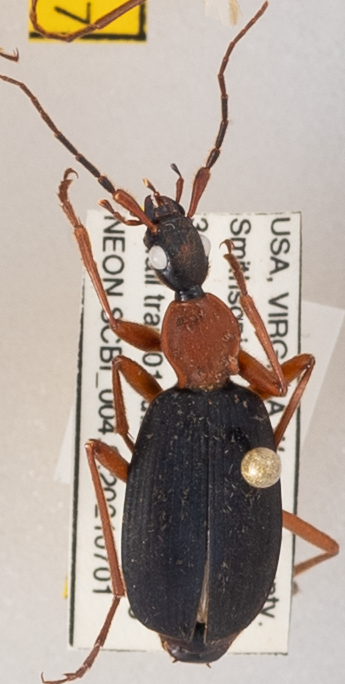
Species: Galerita bicolor
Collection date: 2021-07-01
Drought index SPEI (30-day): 0.192
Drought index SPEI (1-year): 0.174
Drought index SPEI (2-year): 0.022